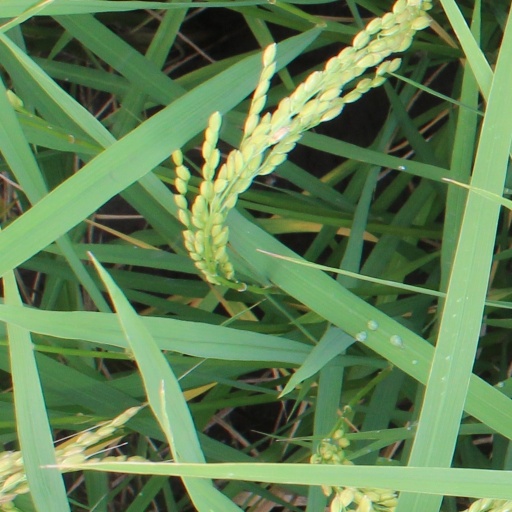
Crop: rice